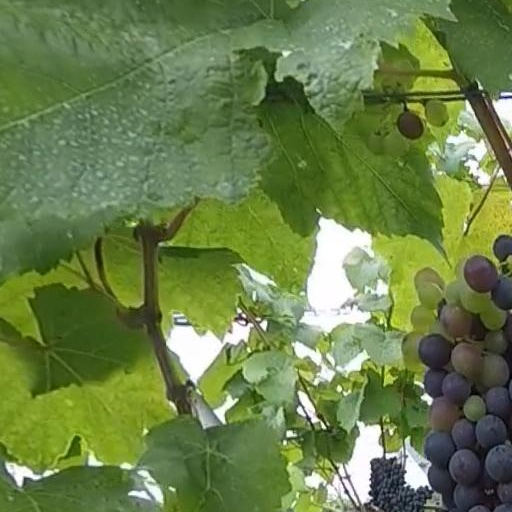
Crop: grape